Satoko Miyahara

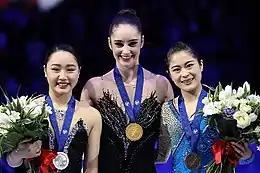
Miyahara (right) with Wakaba Higuchi (left) and Kaetlyn Osmond (center) at the 2018 World Championships podium

At the Olympics, Miyahara was assigned to participate in the ladies' short program in the Team Event, with her teammate Kaori Sakamoto chosen to compete in the free skating. She scored 68.95 points, which was the fourth result that night. Team Japan finished fifth overall. In the individual event, Miyahara scored new personal bests with clean performances, placing fourth in both segments of the competition and overall.